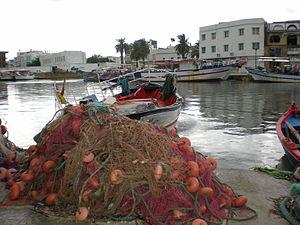
L'économie de la Tunisie est inscrite dans un processus de réformes économiques et de libéralisation à partir de 1986 après trois décennies de dirigisme et de participations de l'État à l'économie. Avec, à partir du 1ᵉʳ janvier 2008, l'ouverture à la concurrence mondiale par l'entrée en vigueur de l'accord de libre-échange conclu avec l'Union européenne en 1995, l'économie tunisienne fait face à des défis de mise à niveau de pans entiers de son économie tout en bénéficiant d'une croissance économique annuelle soutenue de l'ordre de 5 % par an depuis une dizaine d'années.